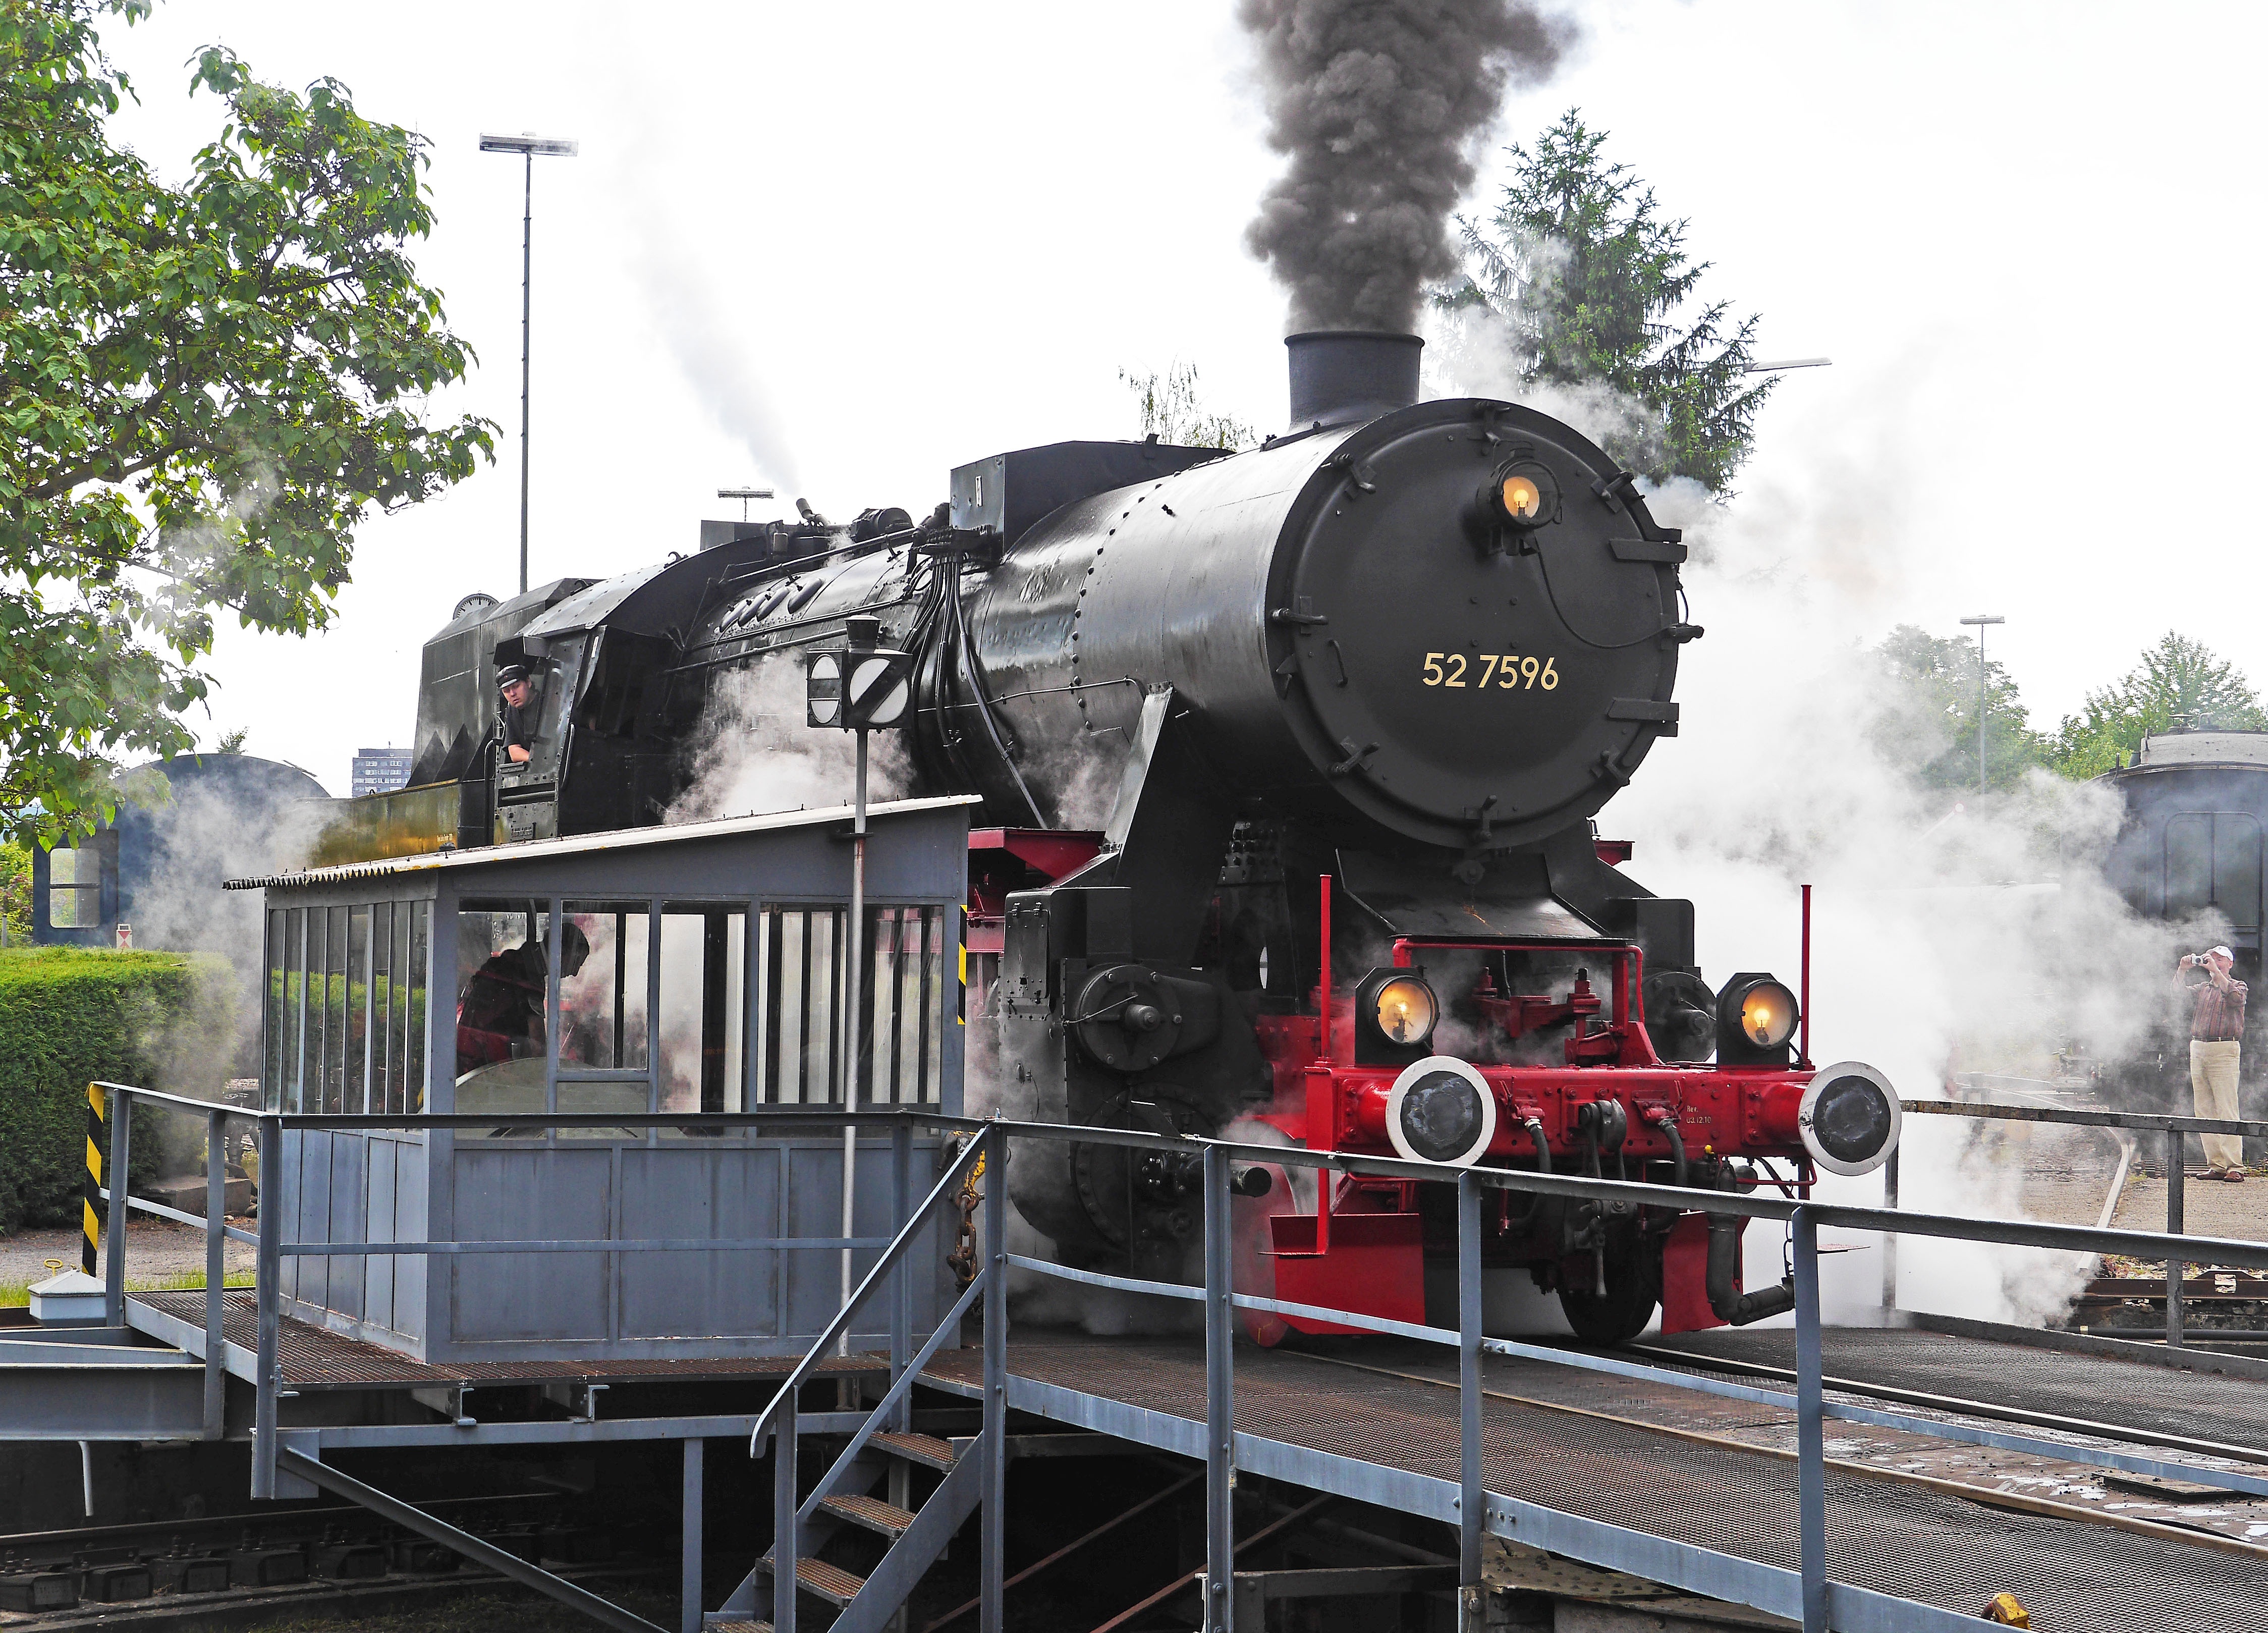
railway, photographer, antique, steam, train, smoke, asphalt, transport, railing, vehicle, museum, nostalgia, movement, locomotive, oldtimer, steam engine, hub, tradition, historically, visitors, rail transport, steam locomotive, heilbronn, locomotive shed, museum day, bahnbetriebswerk, operational, baureihe 52, br52, museum of technology, rolling stock, automotive engine part, south german railway museum